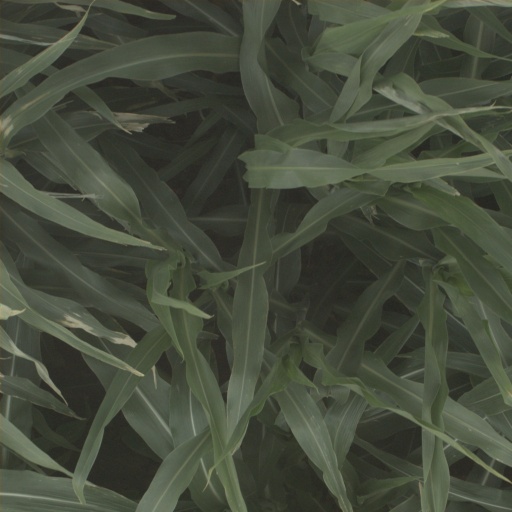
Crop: sorghum